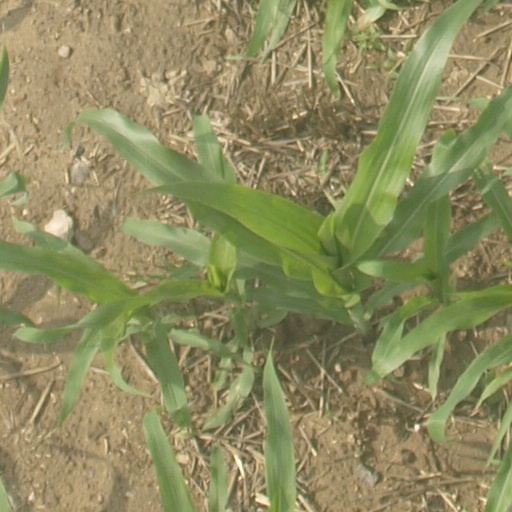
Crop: maize; corn